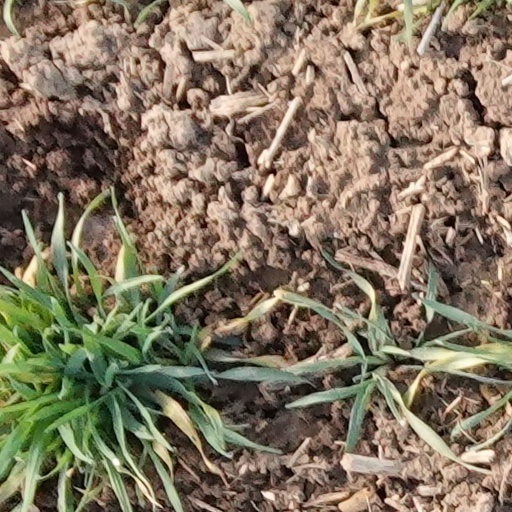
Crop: wheat